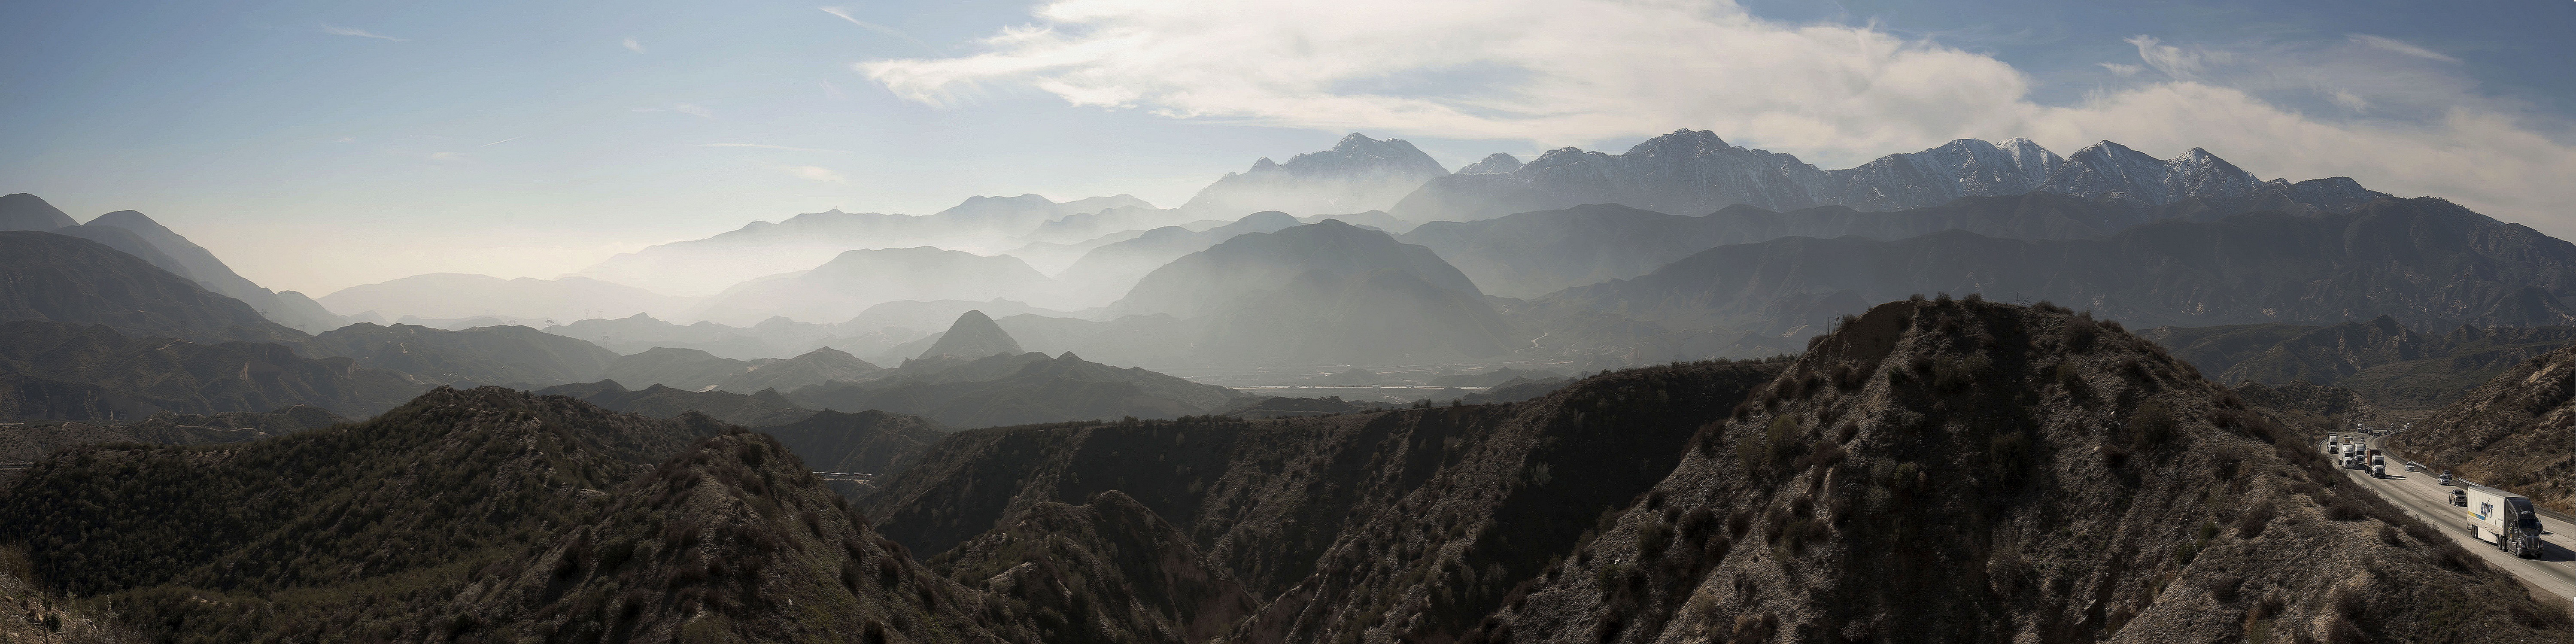
landscape, nature, wilderness, mountain, fog, road, mist, highway, peak, valley, mountain range, panorama, usa, rugged, extreme sport, terrain, california, ridge, summit, clouds, mountains, alps, national forest, plateau, landform, scenic drive, san bernardino, geographical feature, atmospheric phenomenon, mountainous landforms